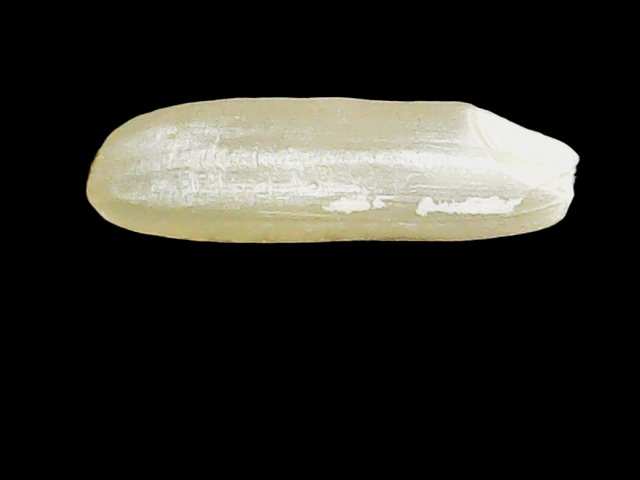
Rice variety: Binadhan16